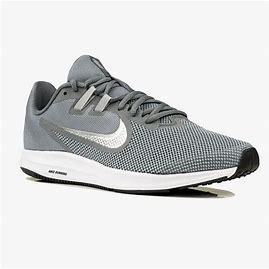
Brand: Nike
Model: Downshifter 9